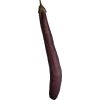
Label: Eggplant long 1